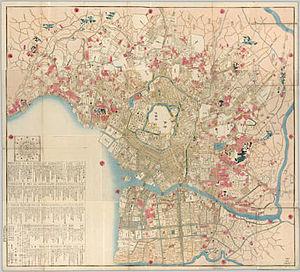
Le plus ancien terme connu utilisé en japonais pour carte du Japon semble être kata, probablement utilisé jusqu'au VIIIᵉ siècle environ. Durant l'époque de Nara, le terme zu entre en usage mais le terme le plus largement utilisé et associé aux cartes du Japon pré moderne est ezu. Comme le terme l'indique, les ezu ne sont pas nécessairement des représentations géographiquement précises d'un paysage physique, comme est généralement la perception associée aux cartes des temps modernes, mais des images picturales comprenant souvent un paysage spirituel en plus de la géographie physique. Les ezu se concentrent souvent sur la transmission d'informations relatives par opposition à l'adhésion au contour visible. L'ezu d'un temple par exemple peut inclure le paysage environnant et des nuages pour donner une impression de la nature, des personnages pour donner une idée de comment l'espace représenté est utilisé et une échelle d'après laquelle les bâtiments les plus importants peuvent apparaître plus grands que les moins importants, indépendamment de leur taille physique réelle.